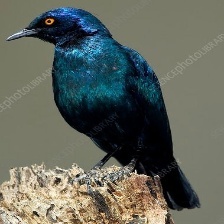
Species: CAPE GLOSSY STARLING
Scientific name: LAMPROTORNIS NITENS